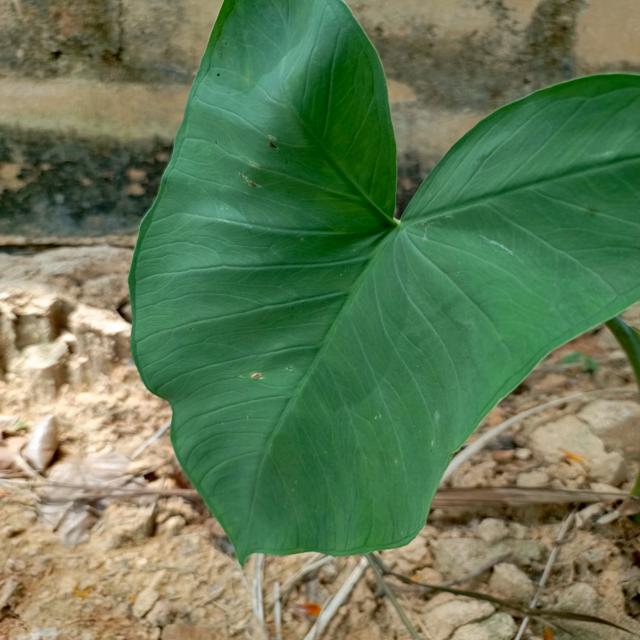
Label: Healthy